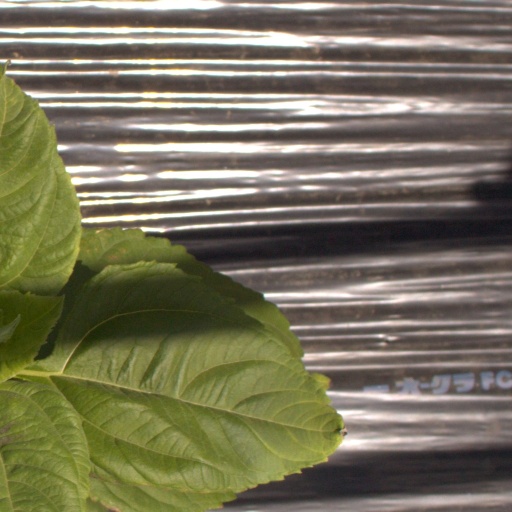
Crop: Jerusalem artichoke